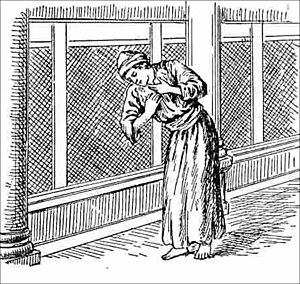
Les Anawim sont les pauvres de Yahvé. En hébreu, le singulier Anawah est utilisé par les prophètes, dans les Psaumes et par Marie dans le Magnificat : les pauvres de Dieu, c'est-à-dire les « courbés », les « inclinés », les petits, les faibles, les humbles, les affligés, les doux. Le dominicain Bernard Bro rapporte les propos d'un théologien et exégète selon lequel dix ans d'études bibliques ne suffiraient pas pour éclaircir cette notion, cette idée, répondant à la question de savoir pourquoi seuls les pauvres d'Israël pouvaient accueillir Dieu.